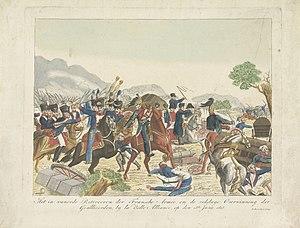
Le siège de Maubeuge a lieu pendant la fin de la campagne de Belgique de 1815. Les forces du royaume de Prusse sous les ordres du Generalleutnant von Pirch investissent la place forte de Maubeuge dans le nord de la France, sur la Sambre. Après trois semaines de siège, la garnison française sous les ordres du général Latour capitule.
Depuis les débuts de l'artillerie s'est posé le problème de la mobilité des pièces : d'abord pour les acheminer et les mettre en œuvre sur le champ de bataille mais ensuite pour accompagner et appuyer les troupes pendant la bataille elle-même.